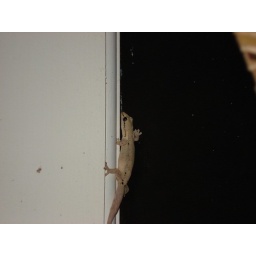
Resident house gecko in the bathroom